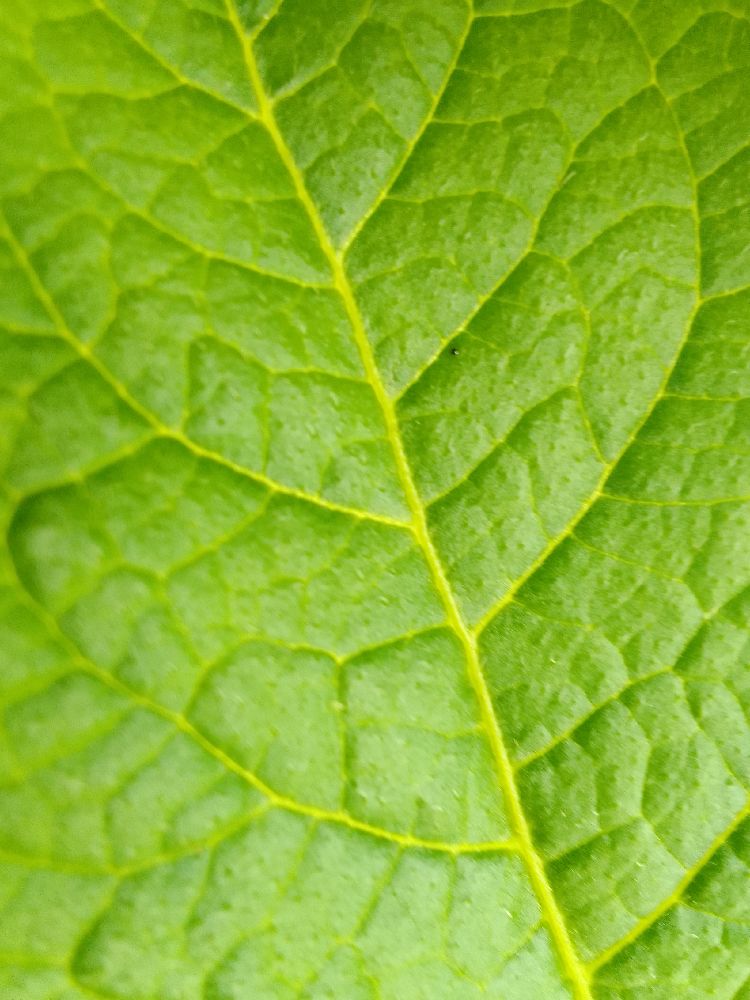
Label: Healthy